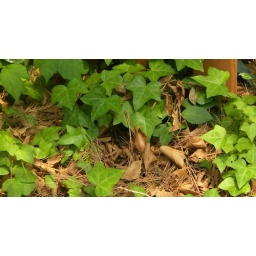
Shot using a wide angle. Capturing the light, brown under tone and green color of the crawling bush.